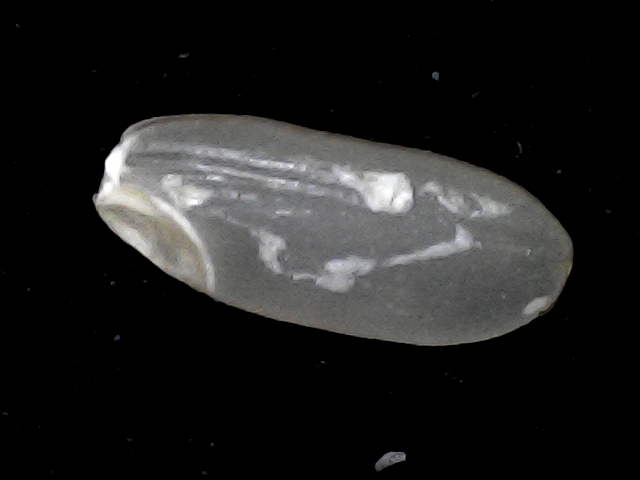
Rice variety: BR22